Landmarks in Cameron Highlands

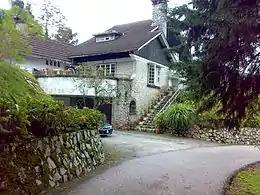
Sunlight bungalow: The unit is located at A46 Kamunting Road (Malay: "Jalan Kamunting"). It is about 50 meters from "Moonlight" bungalow.

Tucked at the far end of Kamunting Road (Malay: "Jalan Kamunting"), the place gained prominence when Jim Thompson vanished from the Cameron Highlands on Sunday, 26 March 1967.